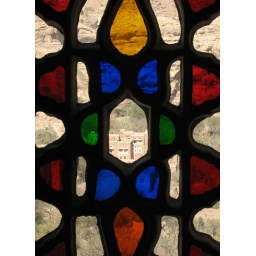
View from a window in the rock palace of Wadi Dahr, Yemen